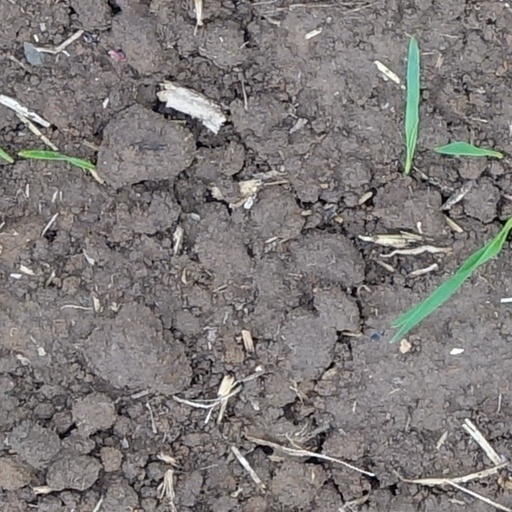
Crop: wheat